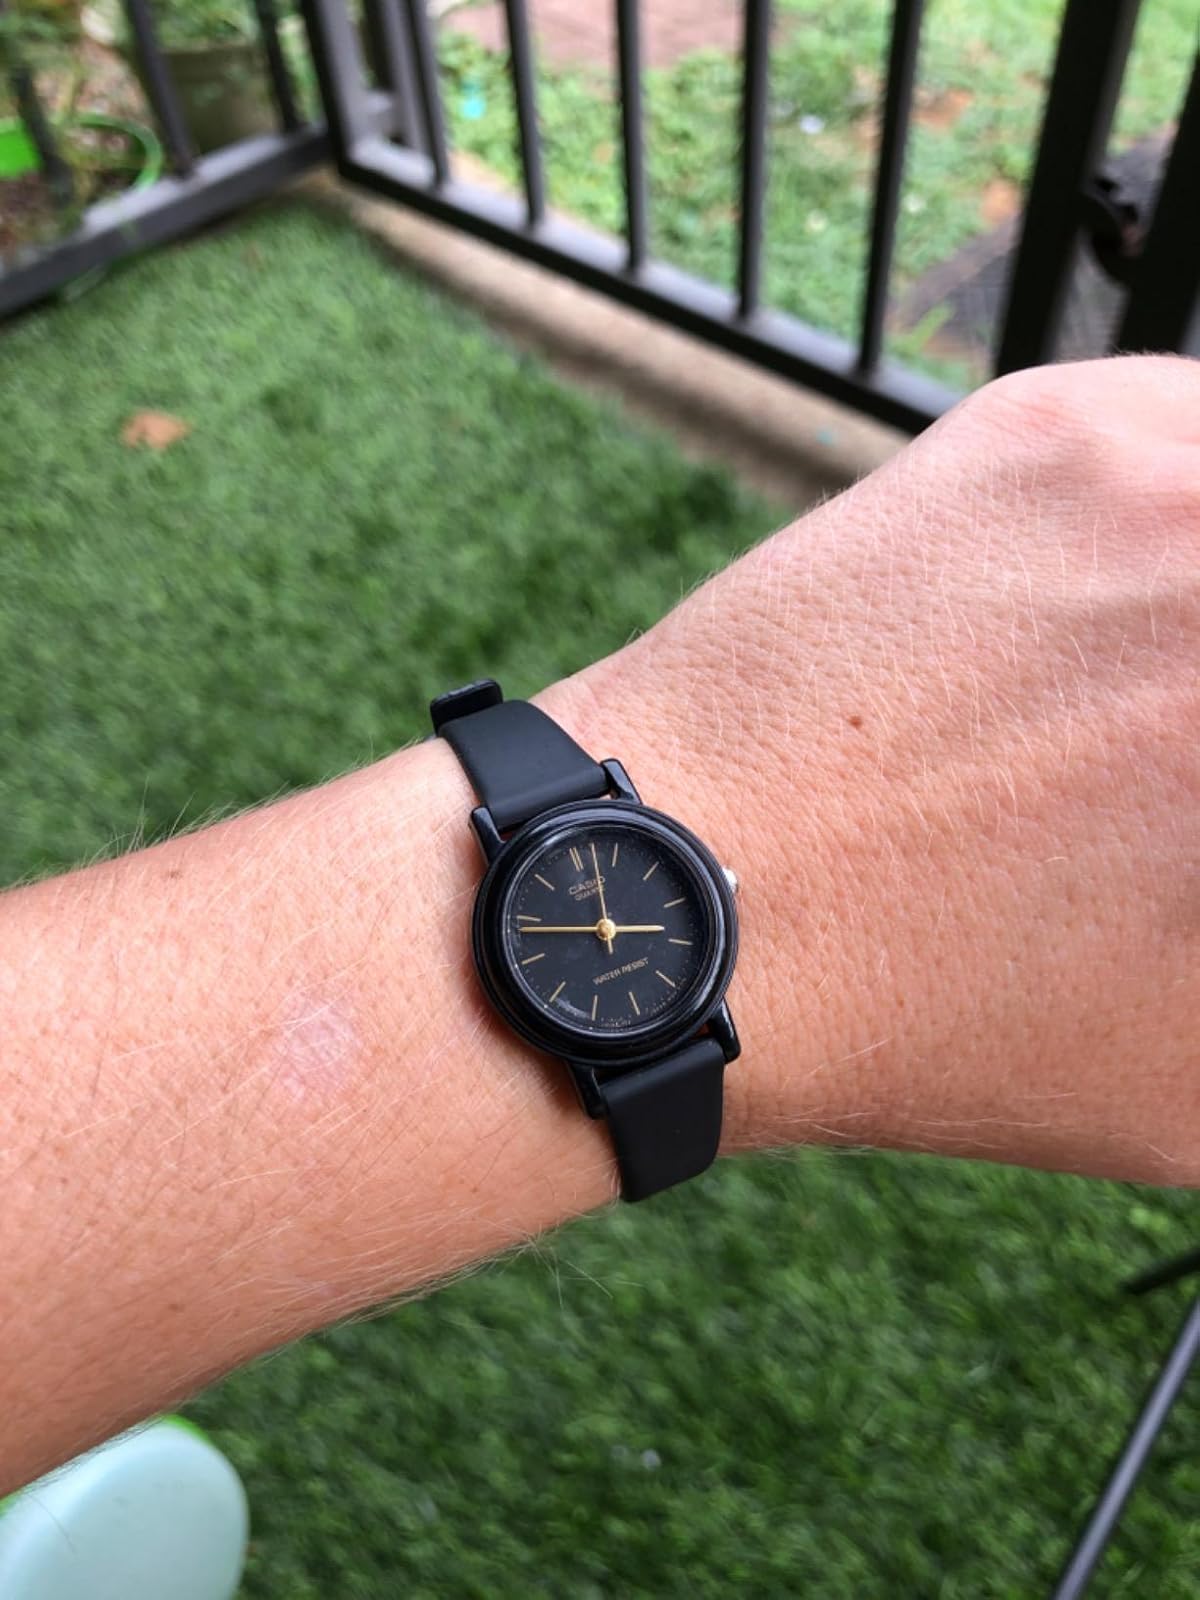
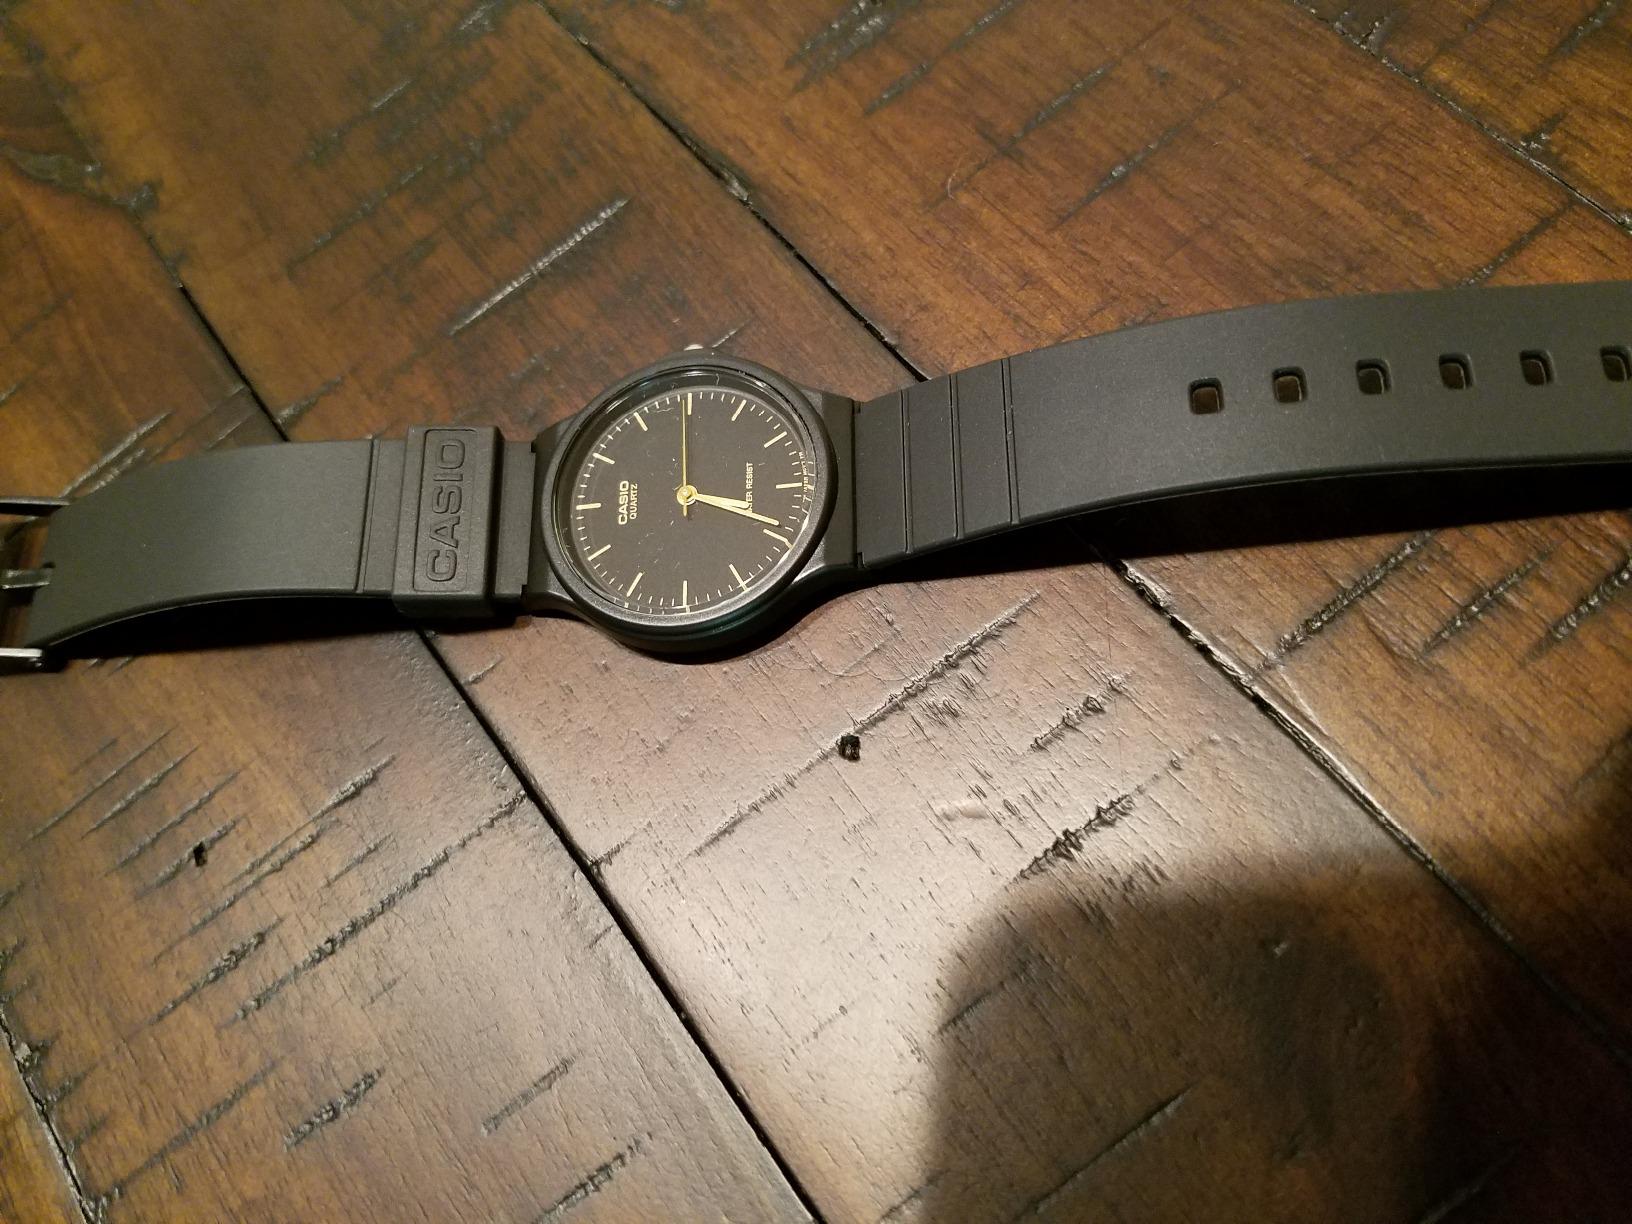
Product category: accessories_watch
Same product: no